Shibuichi

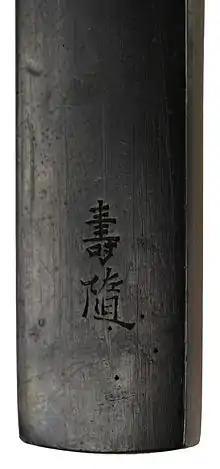
Reverse of a kozuka (showing the artist's signature) made out of intermediate gray-coloured "shibuichi"

Kuro is black in Japanese and kuro-shibuichi is different from other variants in the table, being a mixture of shibuichi (c. 40%) and shakudō (c. 60%) with around 1% of gold (proportions could be, for example, 9.9% silver, 87.3% copper, and 2.8% gold). Kuro-shibuichi will develop a black patina which is different from the black patina of shakudo.